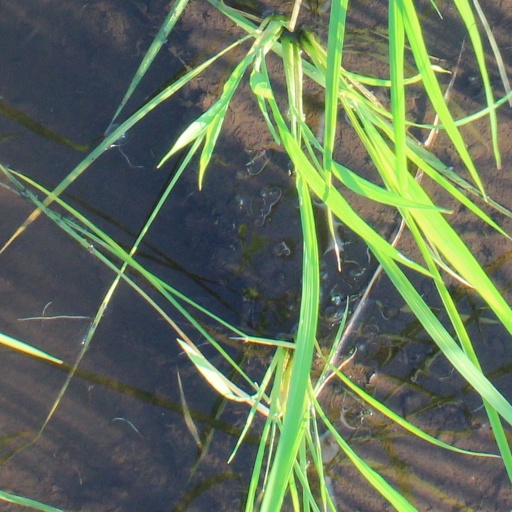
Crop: rice